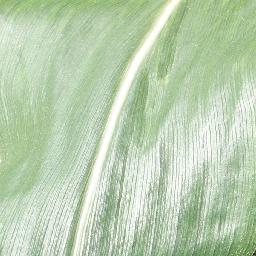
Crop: corn
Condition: (maize)_healthy